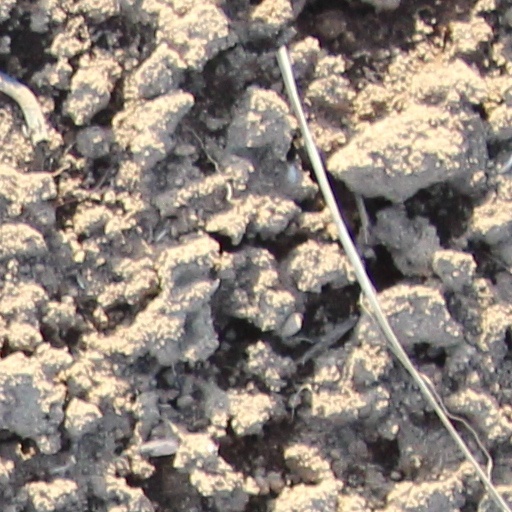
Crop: wheat